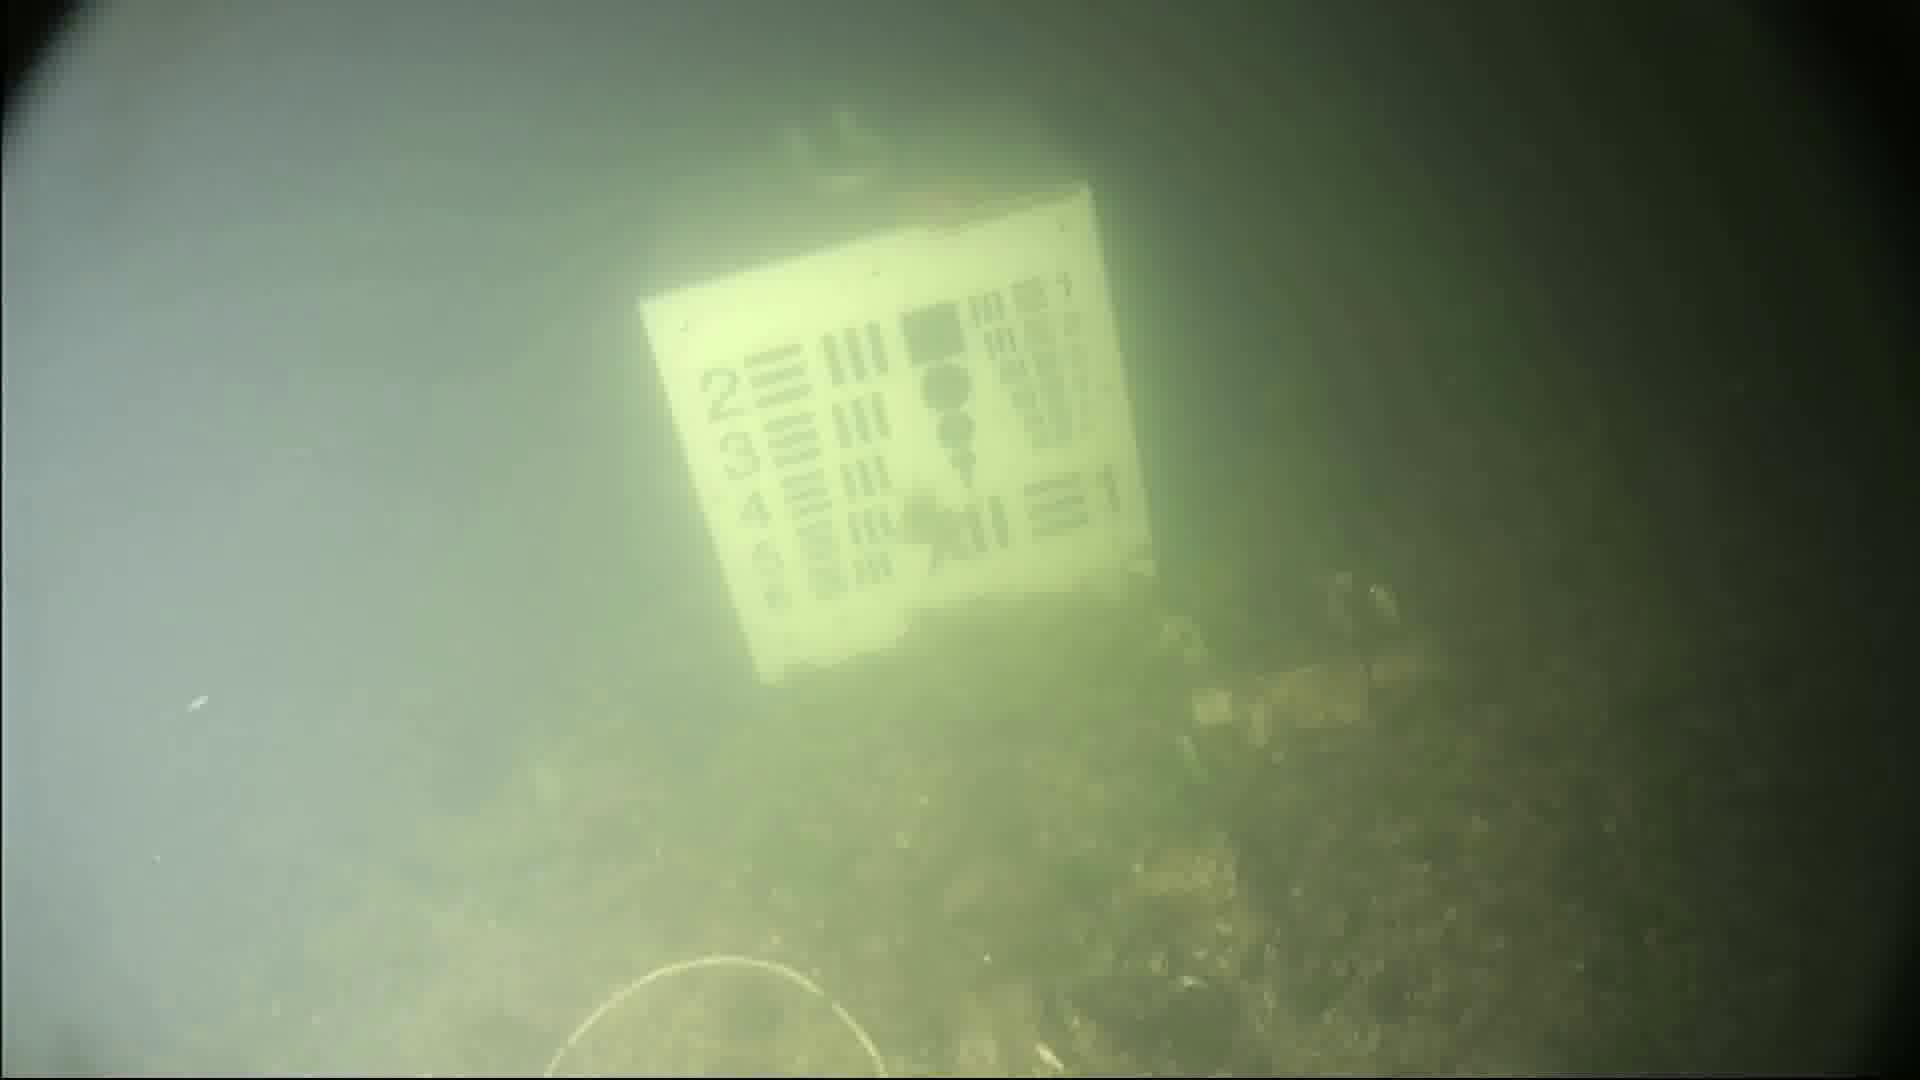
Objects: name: starfish